Georg af Klercker

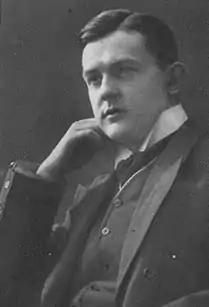
Georg af Klercker in 1910

Ernst Georg af Klercker (15 December 1877 – 13 November 1951) was a Swedish film director, screenwriter and actor of the silent era. At the 27th Guldbagge Awards in 1991 he was posthumously presented with the Ingmar Bergman Award. He directed more than 30 films between 1912 and 1926.